Jose P. Laurel

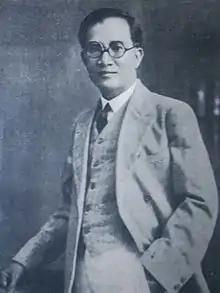
Laurel in 1922, when he was an attorney

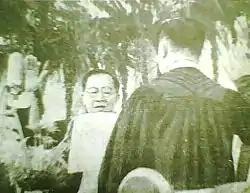
Former Supreme Court Justice Jose P. Laurel takes his oath of office as the 3rd president of the Philippines and 1st president of the Japanese-sponsored Second Philippine Republic.

Jose Paciano Laurel y García was born on March 9, 1891, in the town of Tanauan, Batangas. His parents were Sotero Laurel y Remoquillo and Jacoba García y Pimentel, both from Tanauan. His father had been an official in the revolutionary government of Emilio Aguinaldo and a signatory to the 1899 Malolos Constitution. Like many other presidents, he was of Chinese mestizo descent. His second given name Paciano was in honor of Paciano Rizal.